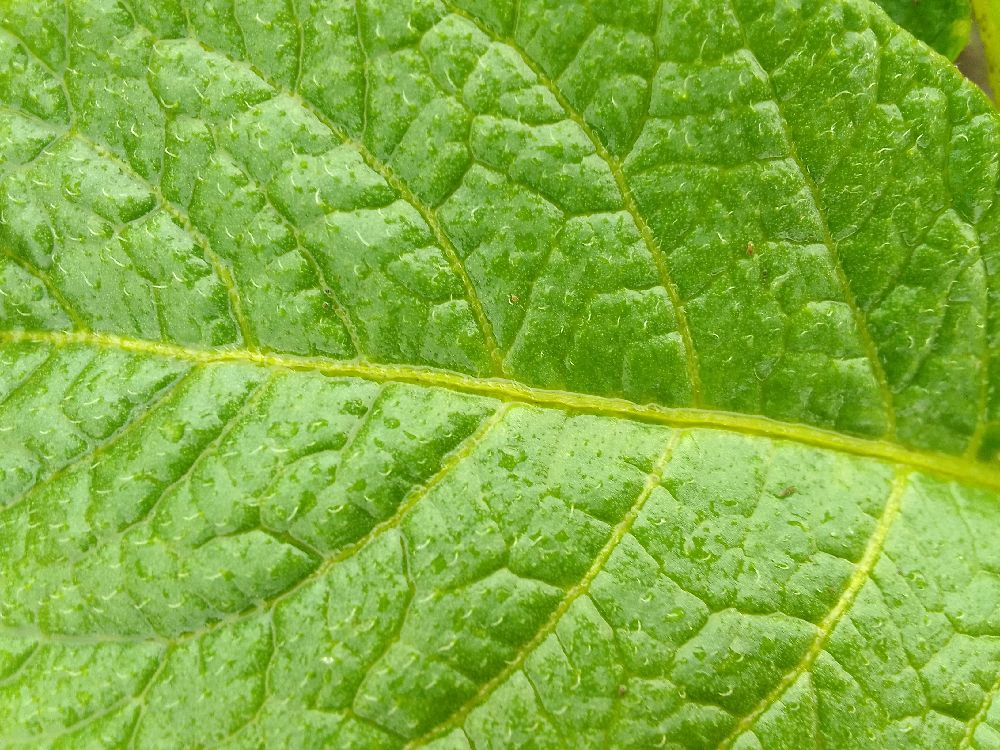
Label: Healthy